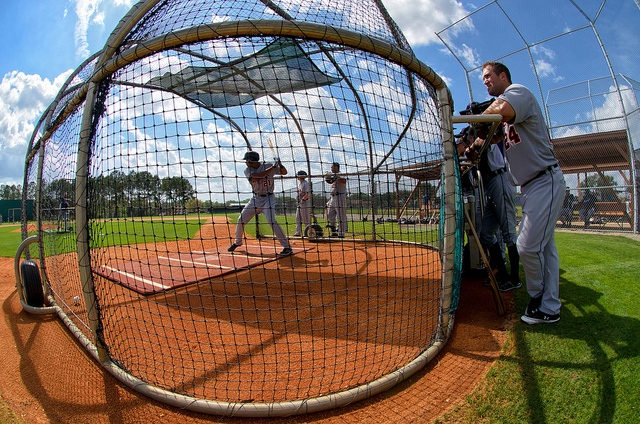
cầu thủ bóng chày đang luyện tập trong lồng luyện tập với nhiều người quan sát